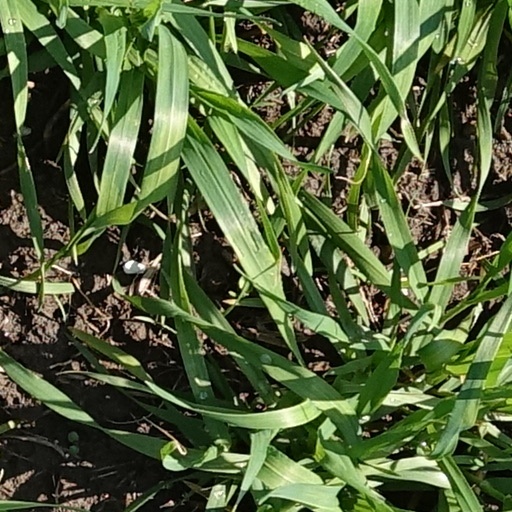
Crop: wheat